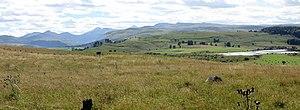
Tourbière du Jolan, Parc naturel des volcans d'Auvergne - Cantal - France
La réserve naturelle régionale des tourbières du Jolan et de la Gazelle est une réserve naturelle régionale située en Auvergne-Rhône-Alpes. Classée en 2018, elle occupe une surface de 155,83 hectares.